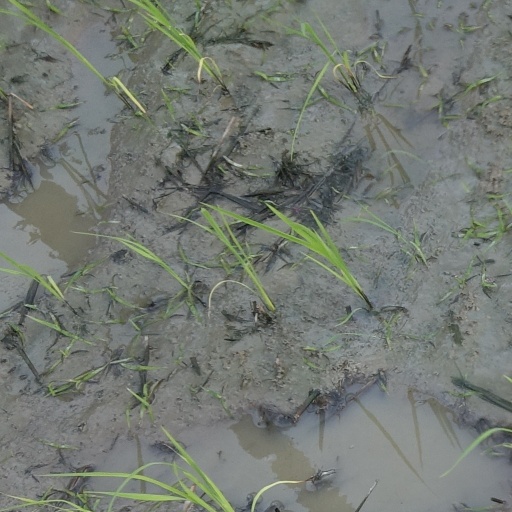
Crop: rice